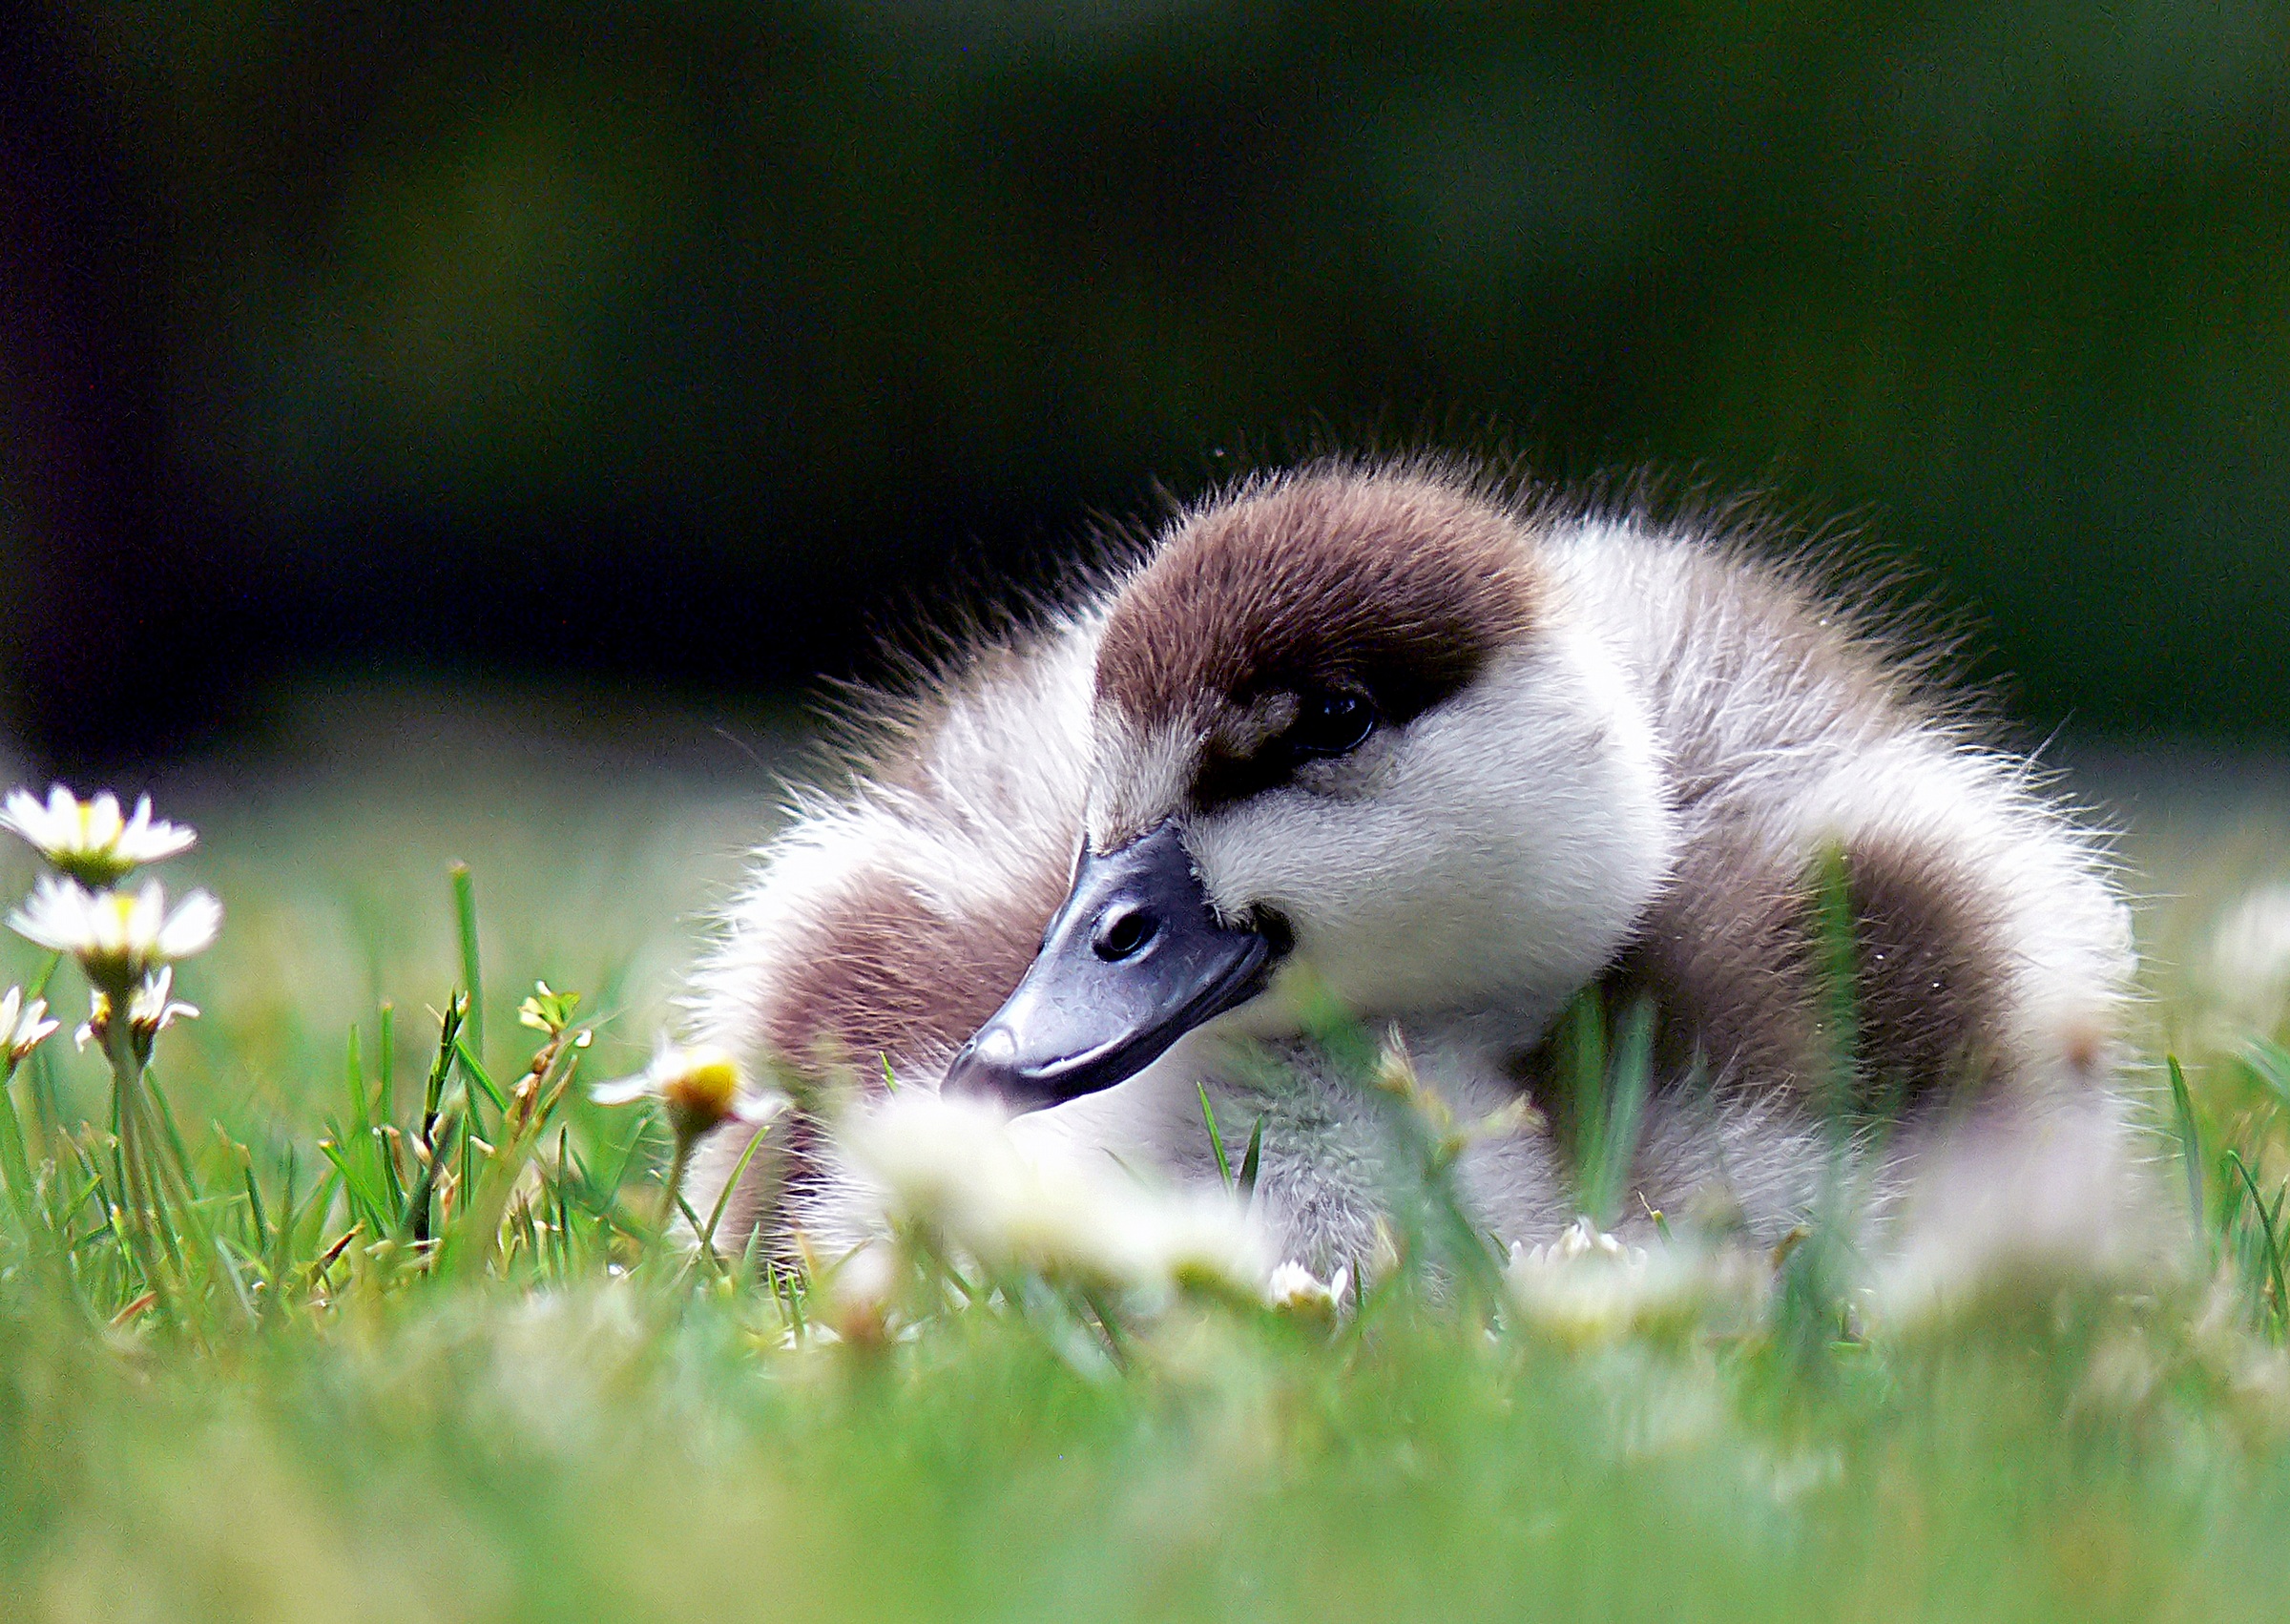
nature, grass, bird, cute, wildlife, beak, baby, fauna, shell, close up, duck, duckling, vertebrate, waterfowl, fuffly, water bird, macro photography, ducks geese and swans